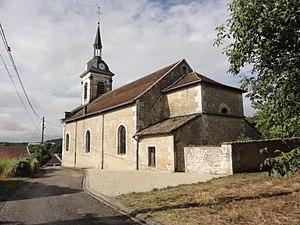
Ménil-la-Horgne est une commune française située dans le département de la Meuse, en région Grand Est.